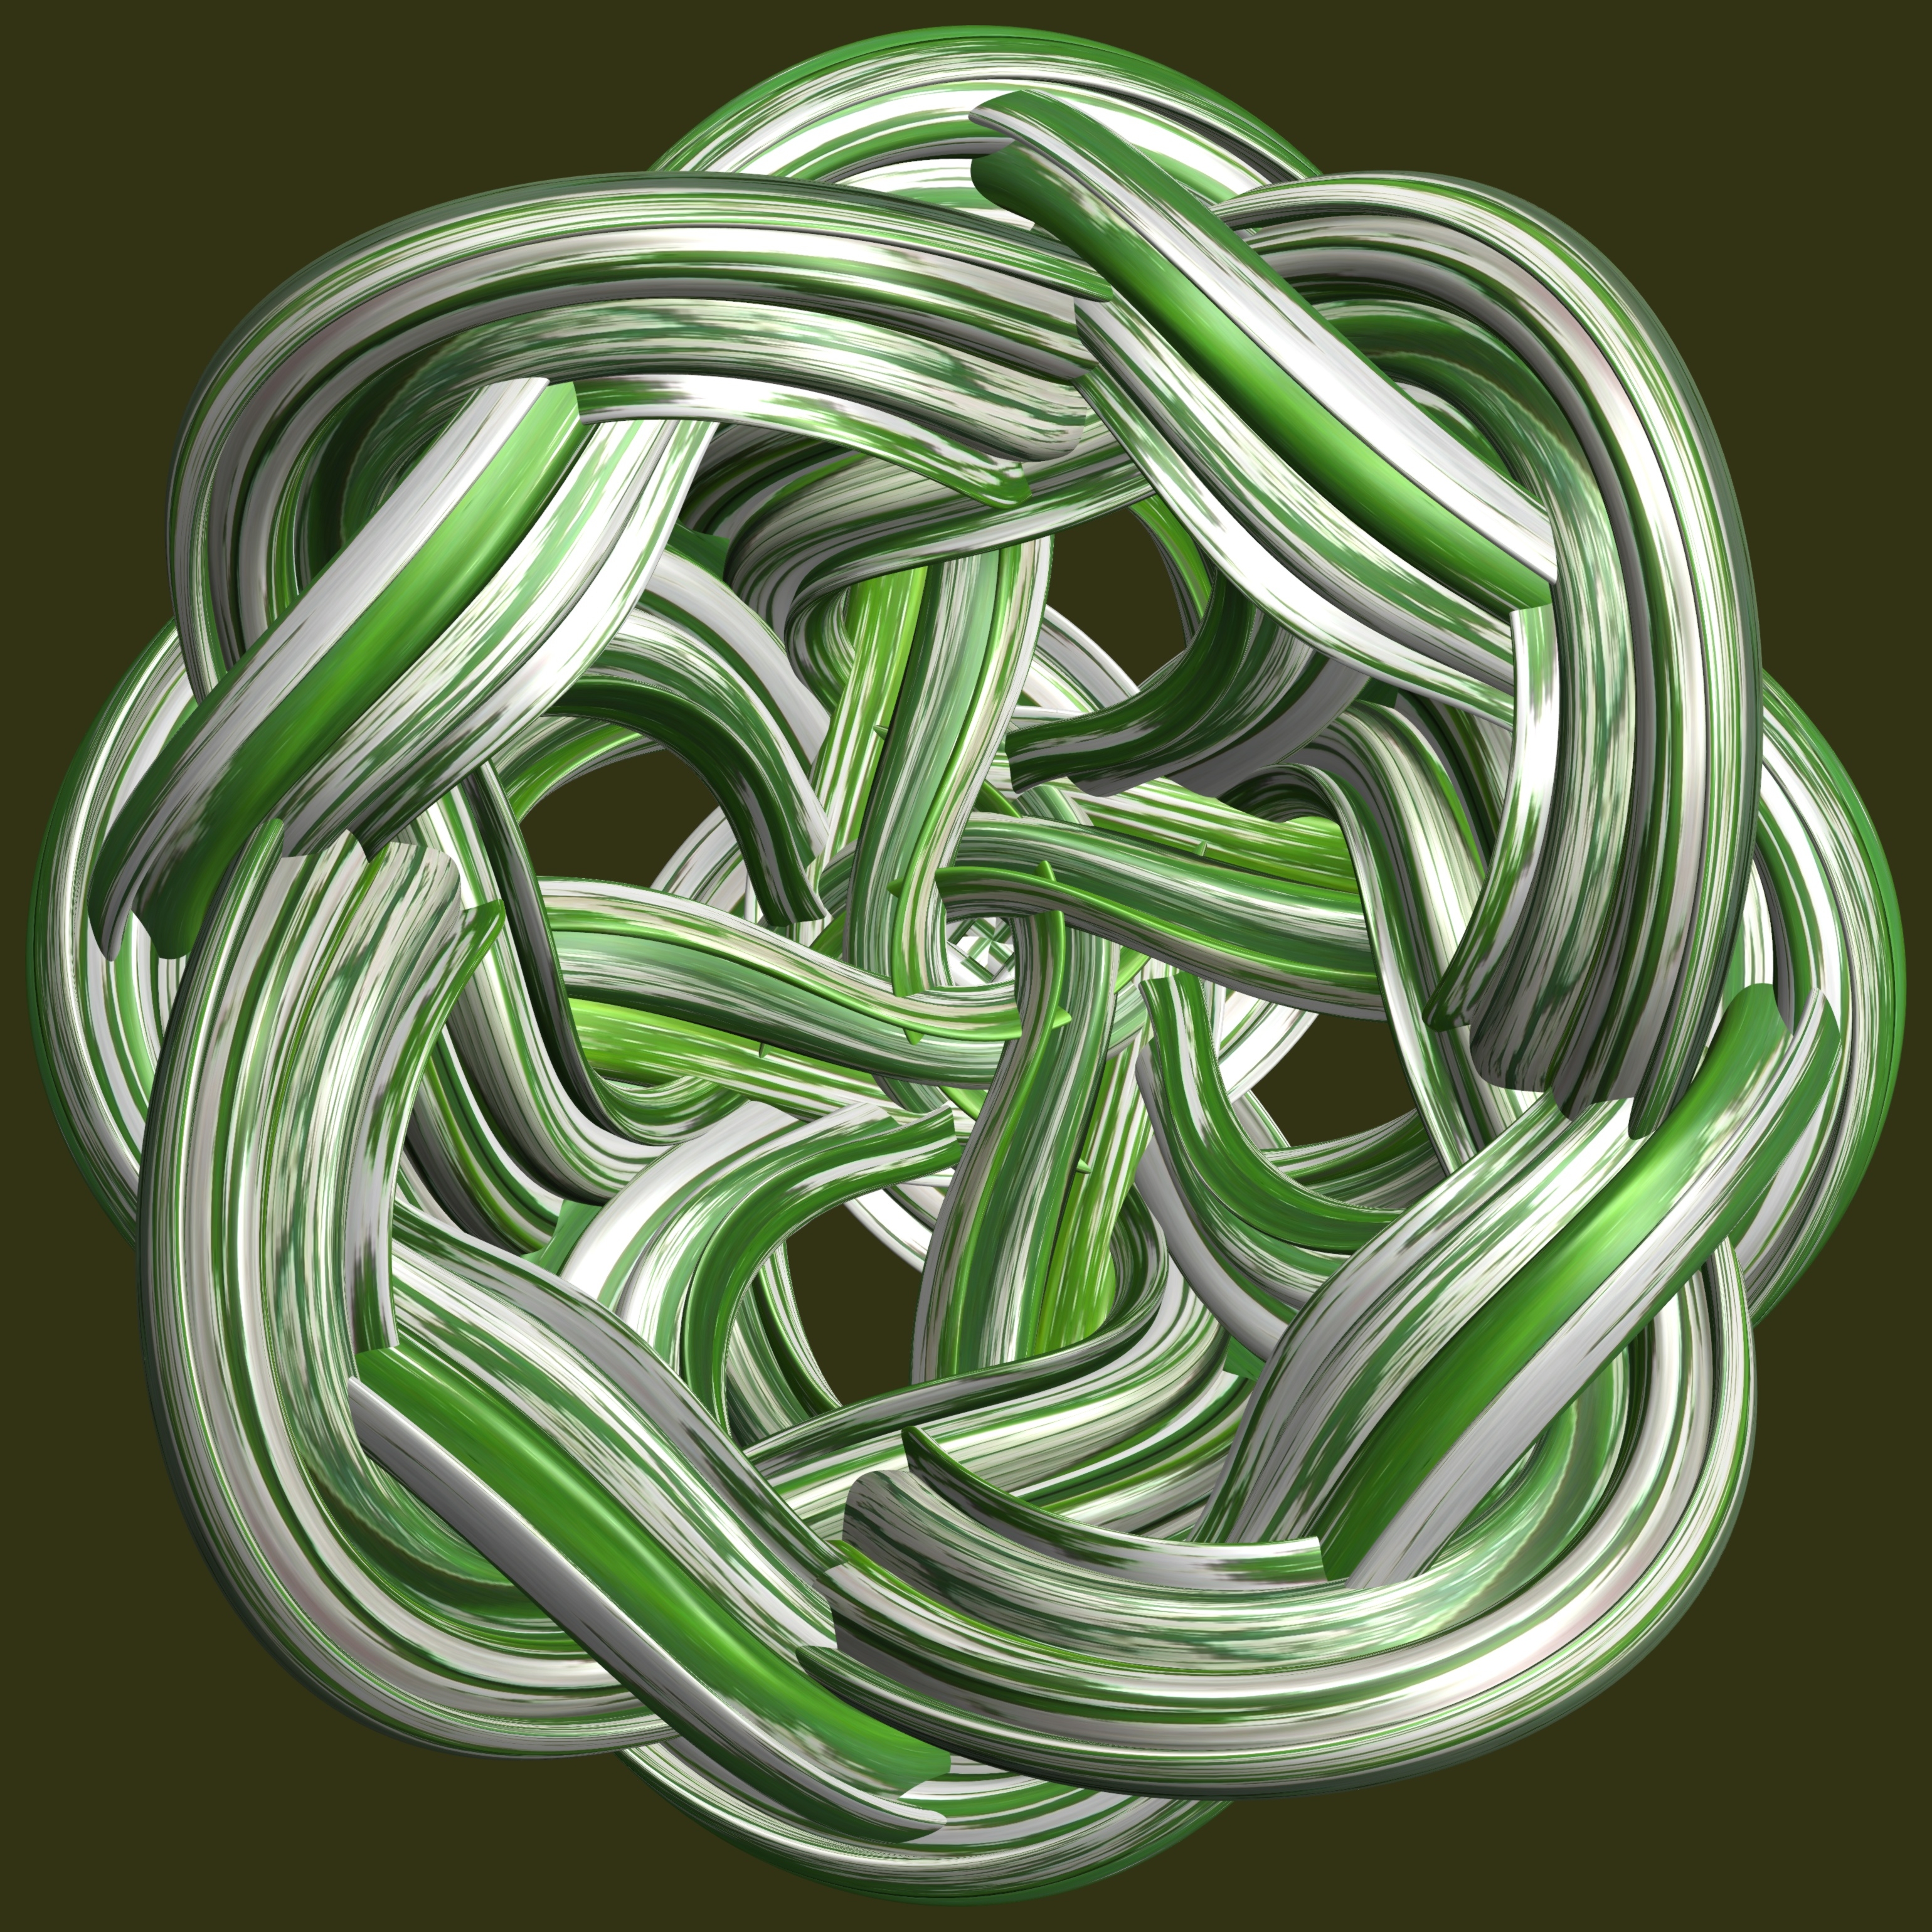
branch, structure, texture, spiral, pattern, green, circle, font, design, symmetry, 3d, graphic, knot, torus, mathematica, cg, parametricplot3d, code, program, algorithm, mapping